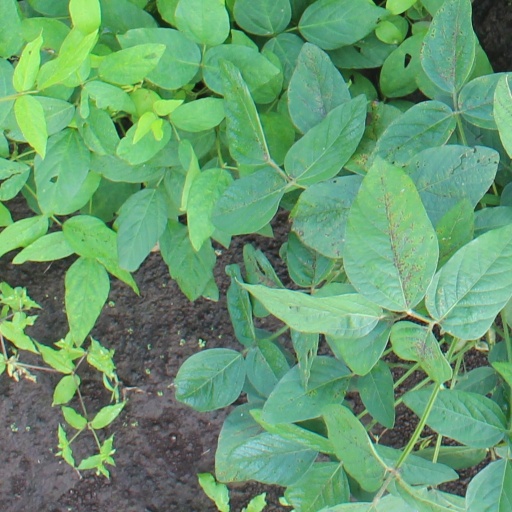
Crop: soybean